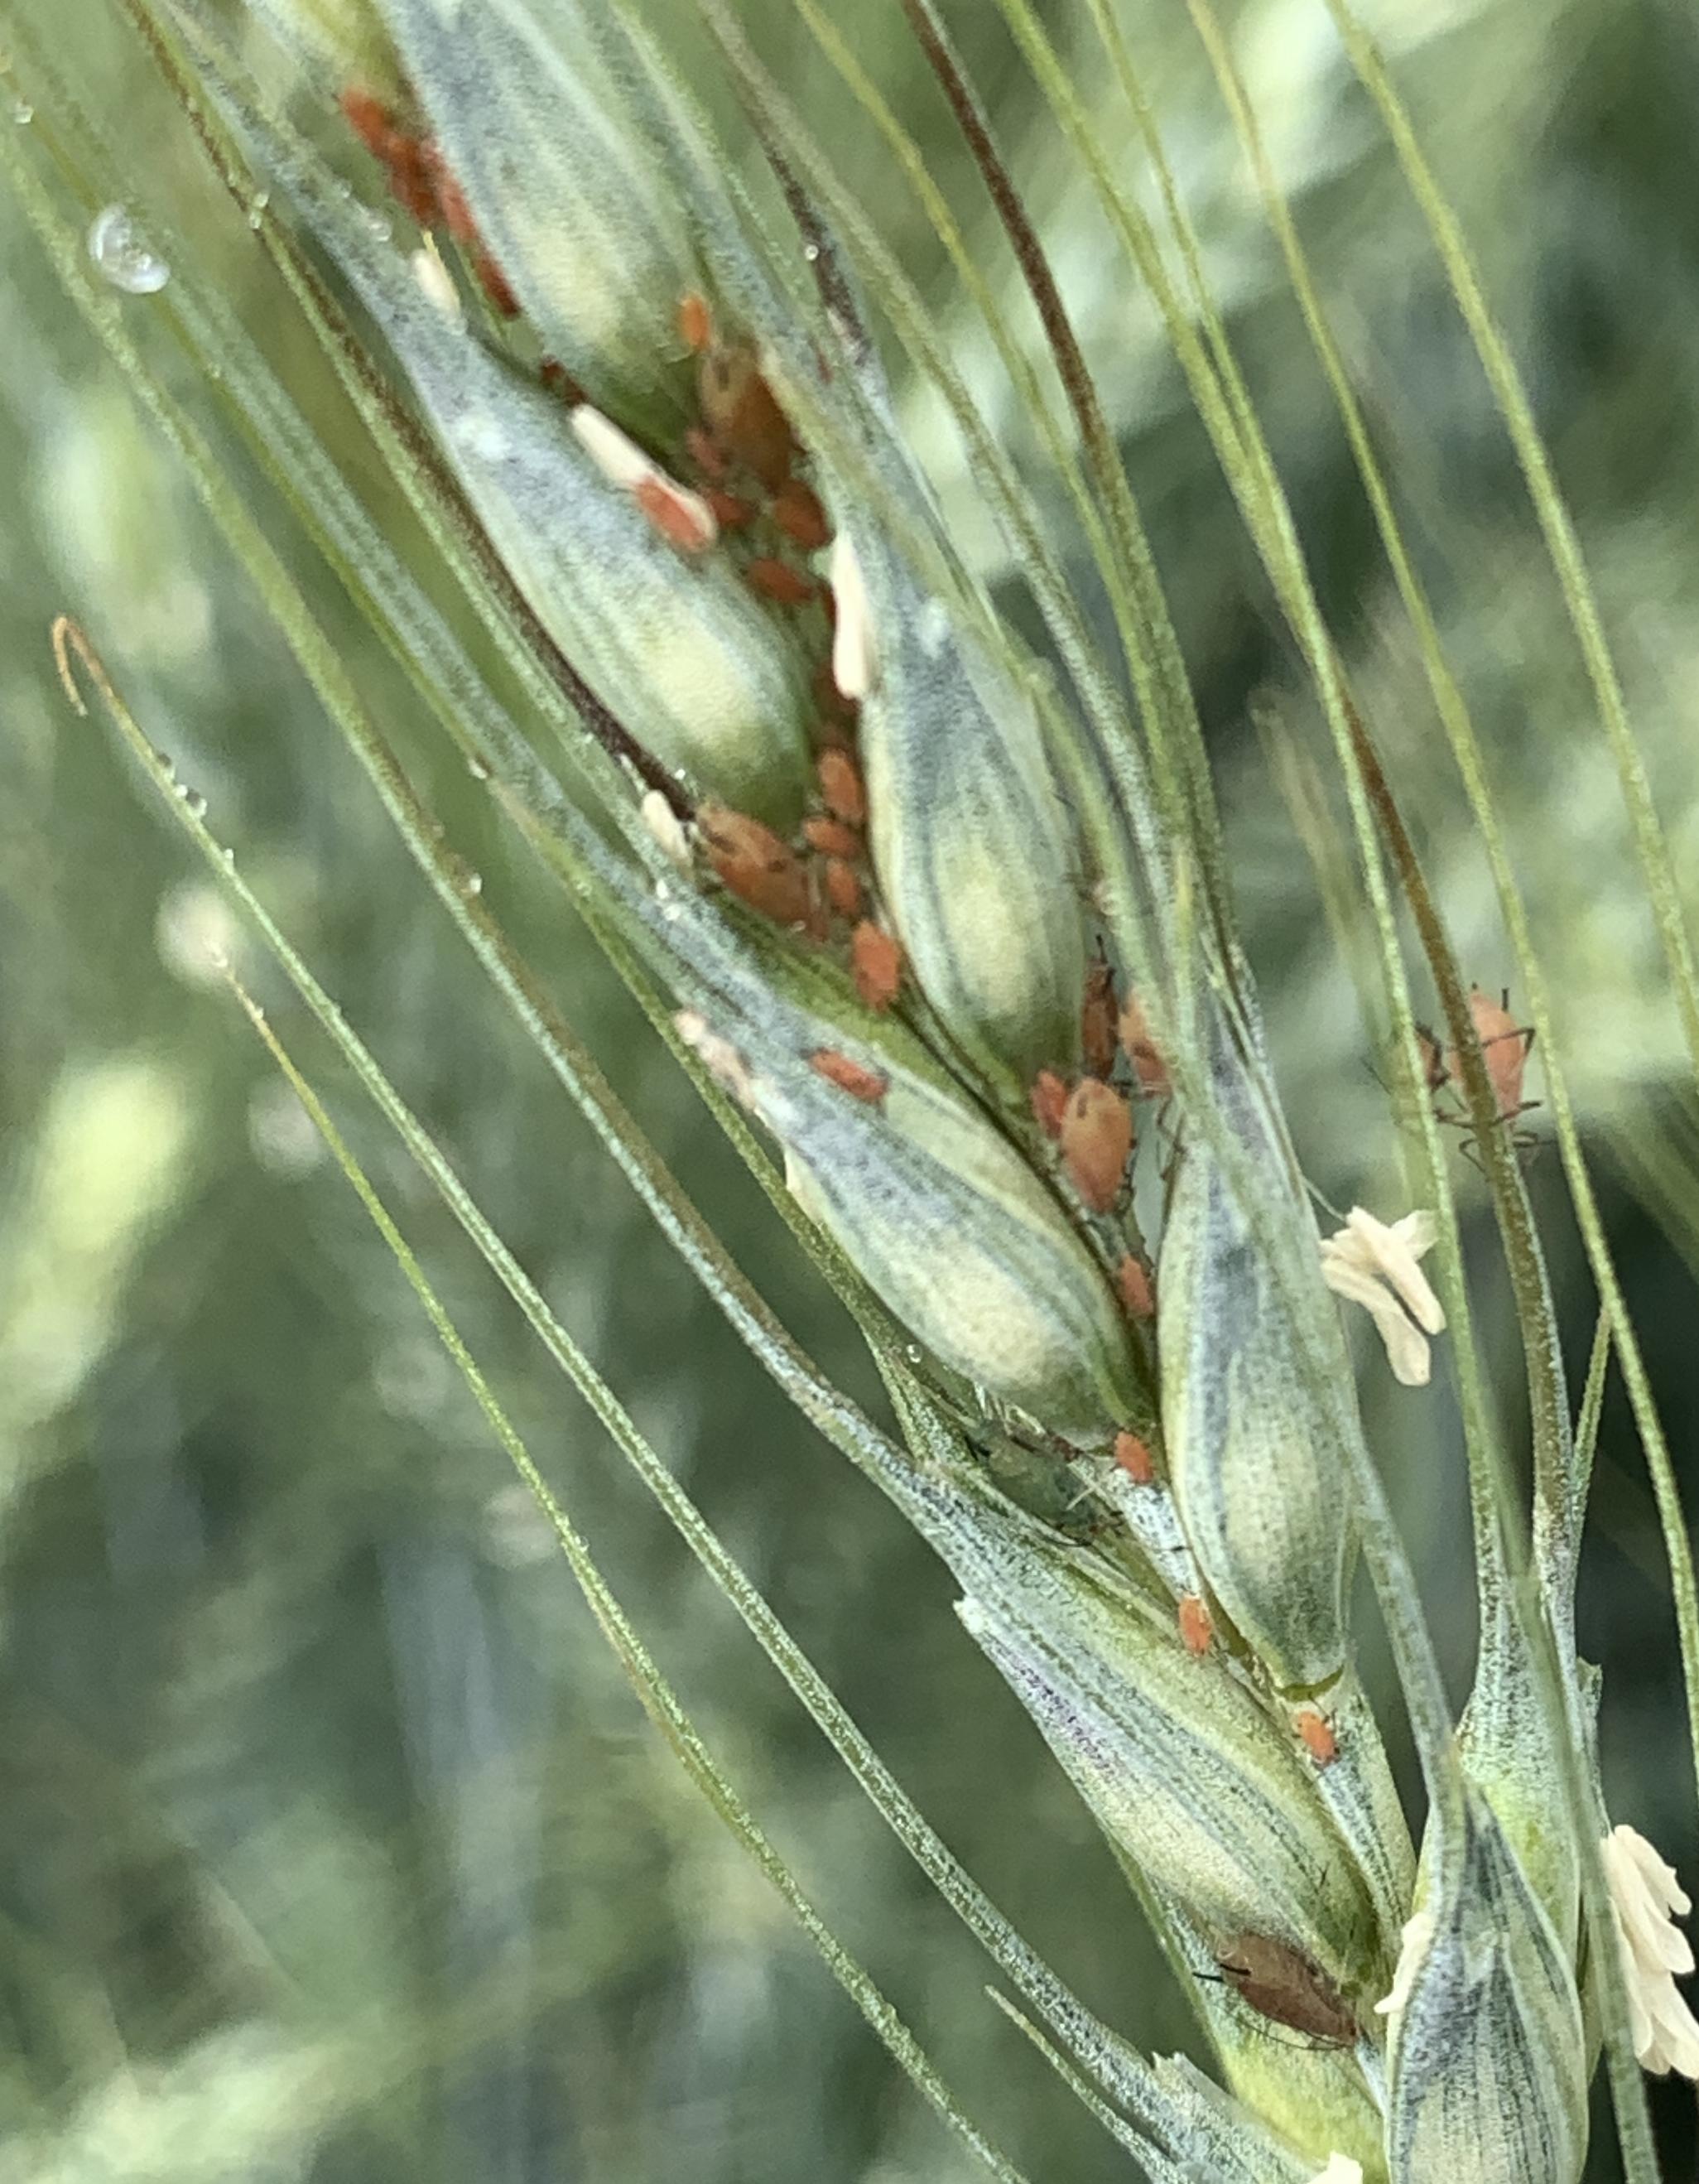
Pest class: english_grain_aphid